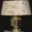
Label: lamp